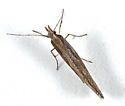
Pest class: diamondback_moth